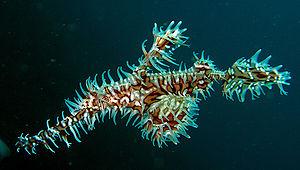
Les Solenostomidae, communément appelés poissons-fantômes, sont une famille monotypique de poissons contenant uniquement le genre Solenostomus.